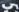
Number: 5